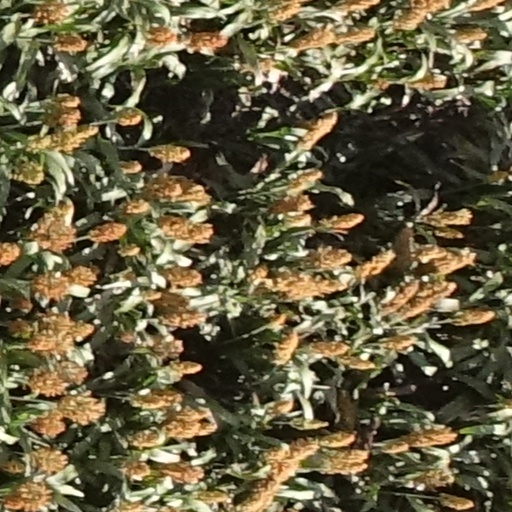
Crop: sorghum